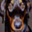
Label: dog